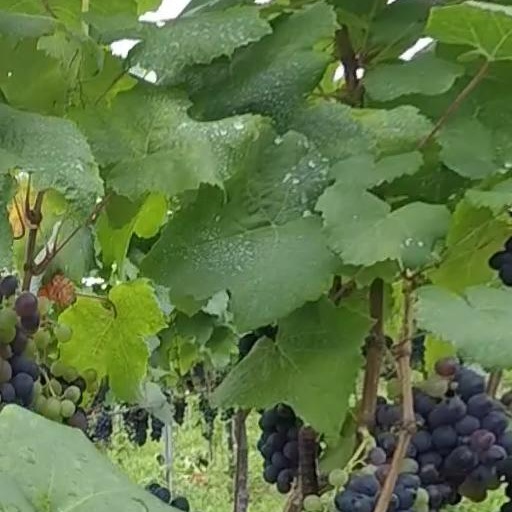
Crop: grape